Lubusz Voivodeship

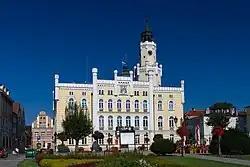
Wschowa, important royal city of Poland in the 18th century, dubbed the "unofficial capital of Poland"

Following the fragmentation of Poland into smaller provincial duchies, various portions of the present Lubusz Voivodeship were part of various duchies, initially the duchies of Greater Poland and Silesia, and later also Legnica, Głogów, Lubusz and Żagań, ruled by various lines of the Piast dynasty. Over time, portions of the present Lubusz Voivodeship were lost by Poland. In 1250 the Lubusz Land was acquired by the Ascanian margraves of Brandenburg. In 1319–1326 it was contested by various Polish and German rulers, before falling back to Brandenburg. After Brandenburg passed to the Bohemian Crown in 1373, Poland made a peaceful attempt to regain the northern portion of the area. In 1402, the Bohemian rulers reached an agreement with Poland in Kraków. Poland was to buy and re-incorporate the northern outskirts of the present Lubusz Voivodeship, but eventually the Bohemian rulers sold the area to the Teutonic Order, who in turn sold it back to Brandenburg in 1454 to raise funds for war against Poland. The southern part of the current voivodeship remained part of the duchies of Żagań and Głogów, ruled by the houses of Piast and Jagiellon, with the Żagań duchy eventually passing to houses of foreign background, including Czech, Saxon and French, whereas other areas were gradually incorporated directly into the Kingdom of Bohemia. In 1635, most of the south-western part of the present Lubusz Voivodeship passed from Bohemia to Saxony, and from 1697 formed part of Poland-Saxony. In the 18th century, Wschowa was an important royal city of Poland, as it often hosted Polish kings and several sessions of the Polish Senate, hence being dubbed the "unofficial capital of Poland". King Augustus III of Poland also often stopped in Brody.